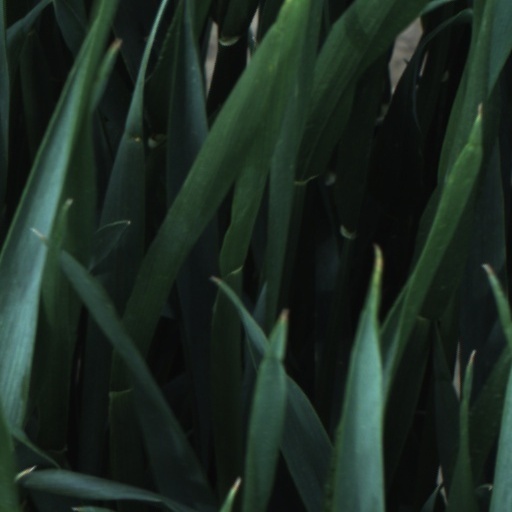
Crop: wheat